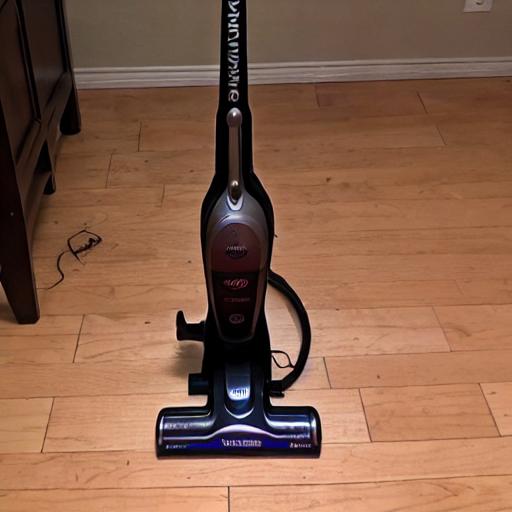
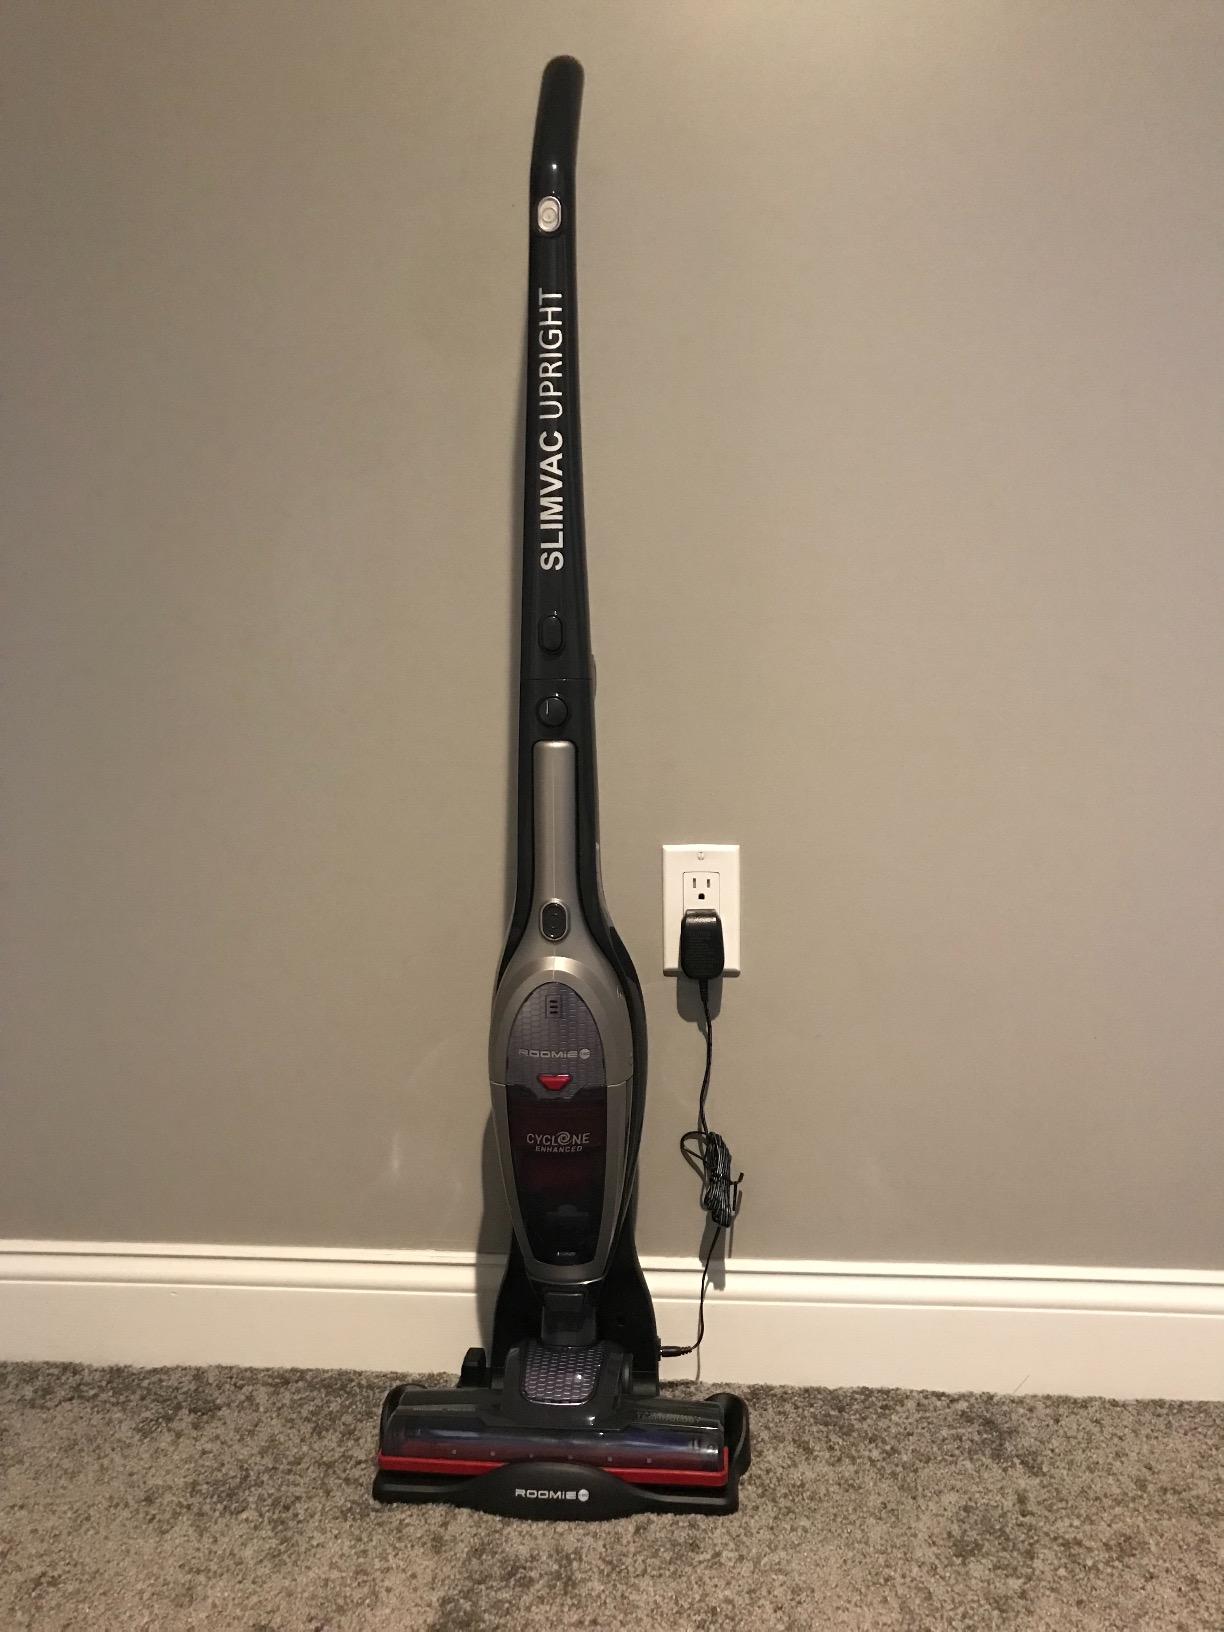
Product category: items_vacuum
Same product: no